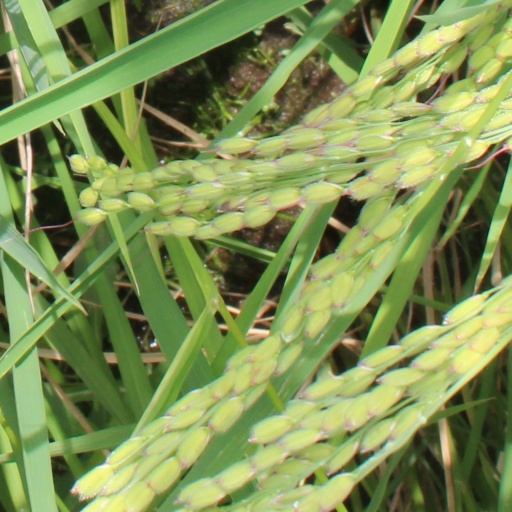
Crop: rice